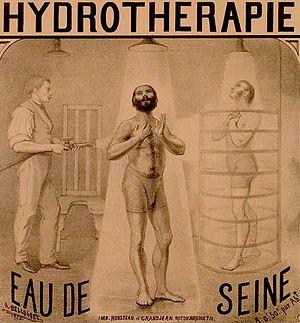
Détail d'une affiche publicitaire pour les Bains Soufflot, établissement d'hydrothérapie, bains russes et eau de Seine, 1860.
La drague gay ou drague homosexuelle décrit le fait de rechercher des relations sexuelles avec des partenaires du même sexe, dans des lieux publics ou privés, dans la vraie vie ou sur le web, de manière impersonnelle ou non.